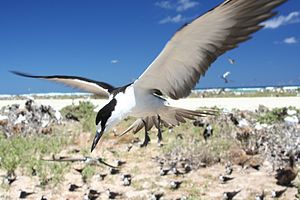
Onychoprion
Sodfarvet terne, Onychoprion fuscatus
Onychoprion er en slægt af fugle i familien mågefugle. Slægtens 4 arter blev tidligere regnet til Sterna, men på grund af ny viden om ternernes afstamning er de flyttet til Onychoprion.